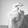
ASL letter: X